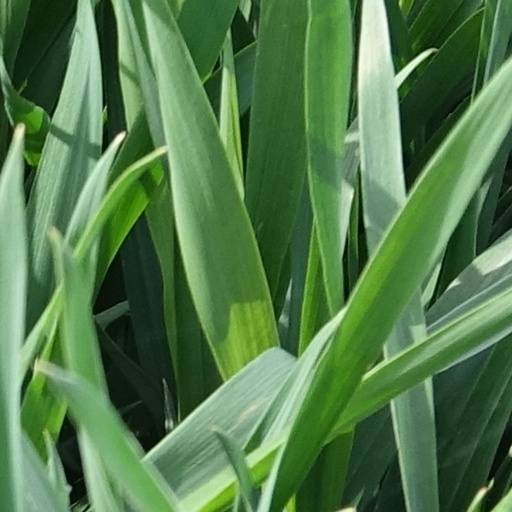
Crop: wheat